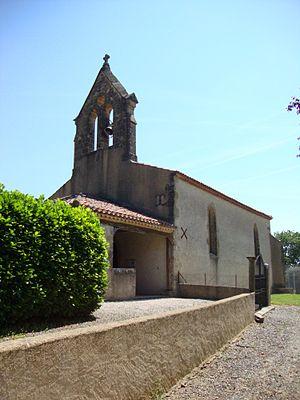
Mascaras (Gers, Fr) église
Églises possédant un clocher-mur, ou clocher à peigne, clocher-arcade ou campenard.
Mascaras est une commune française située dans le département du Gers en région Occitanie.
La liste des églises du Gers recense de manière exhaustive les églises situées dans le département français du Gers.